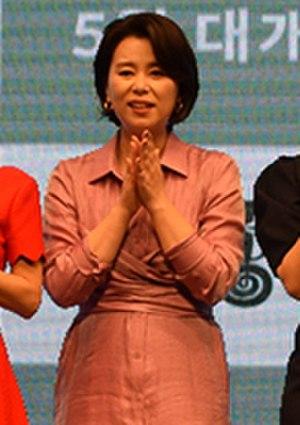
Jang Hye-jin, née le 5 juin 1975, est une actrice sud-coréenne.